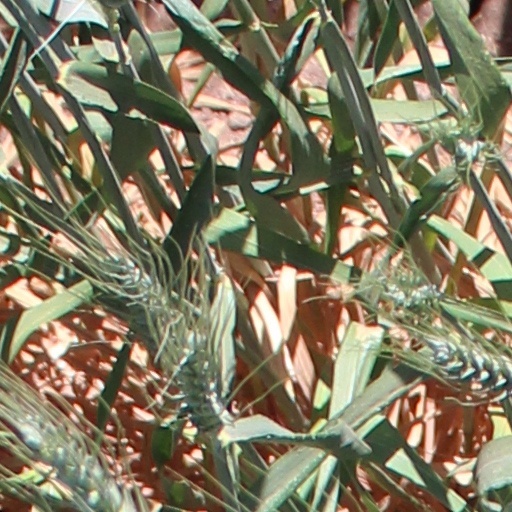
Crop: wheat